Matthieu Ricard

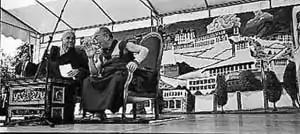
Matthieu Ricard and the Dalai Lama in 2000

Born in Aix-les-Bains, Savoie, France, he is the son of the late Jean-François Revel (born Jean-François Ricard), a renowned French philosopher. His mother is the lyrical abstractionist painter and Tibetan Buddhist nun Yahne Le Toumelin. Matthieu Ricard grew up among the personalities and ideas of French intellectual circles.